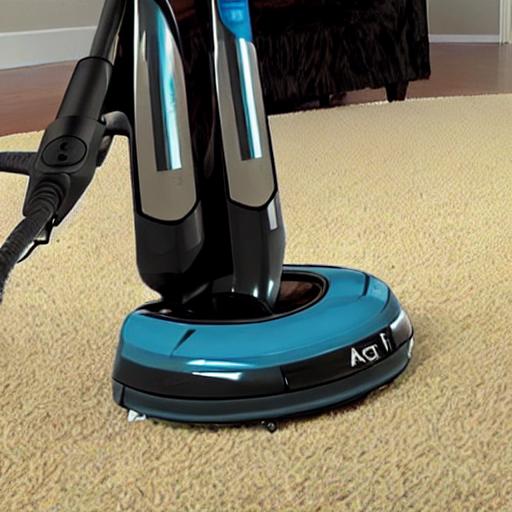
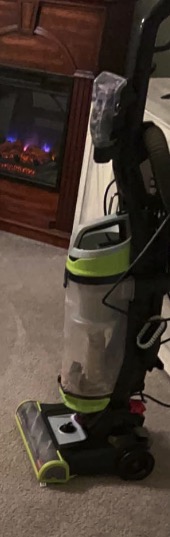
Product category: items_vacuum
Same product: no